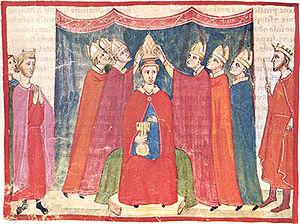
Cette page concerne l'année 1303 du calendrier julien.